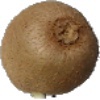
Label: Kiwi 1